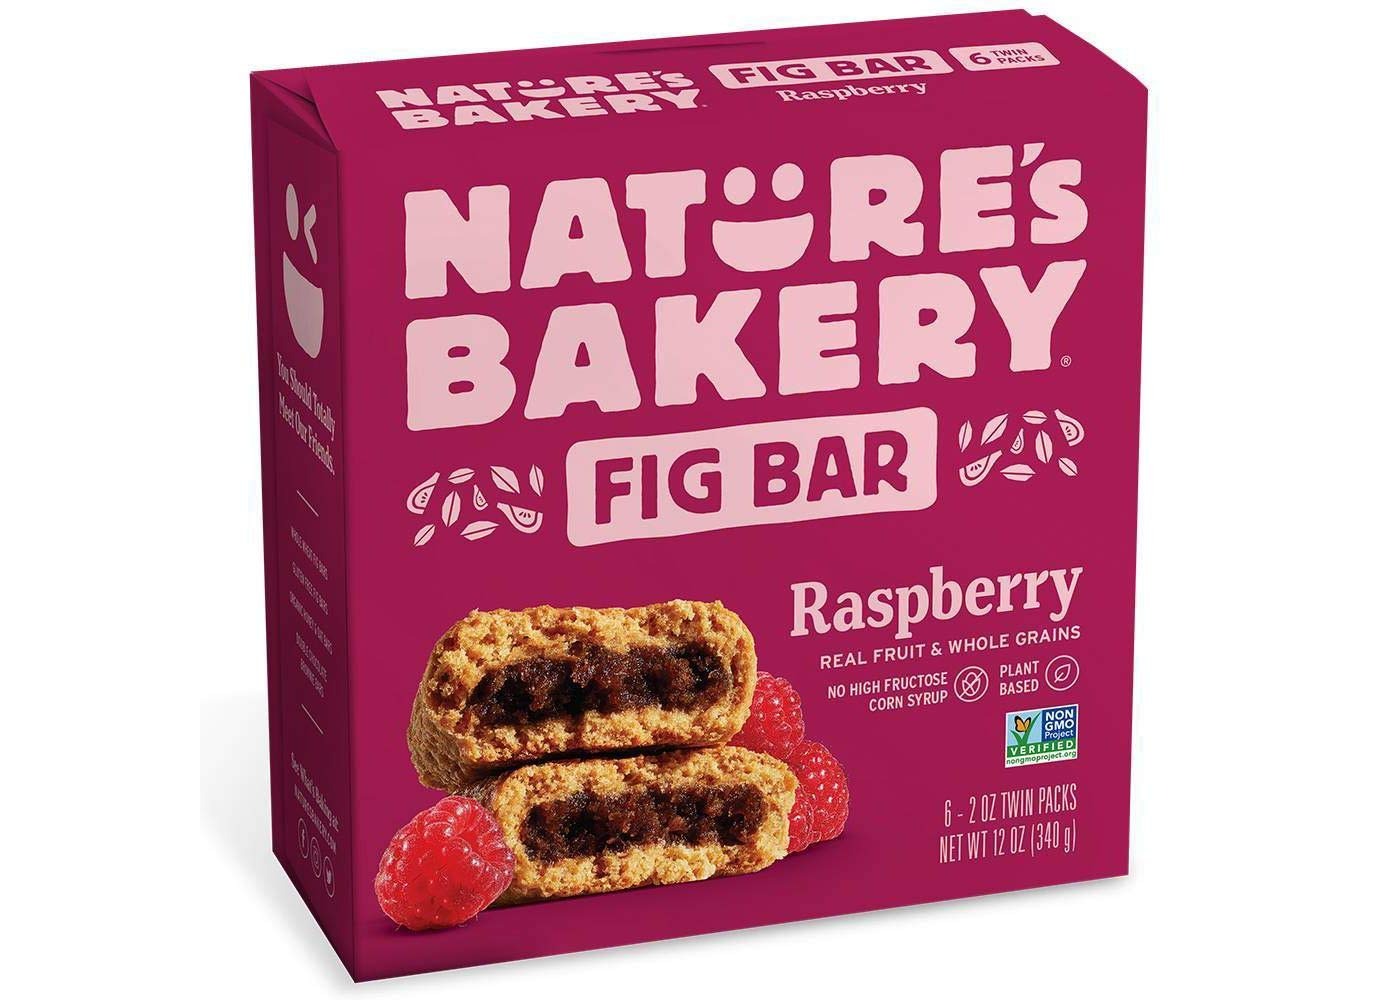
Item Name: Nature's Bakery Raspberry Real Fruit, Whole Grain Fig Bar - 6 Bars. (12 oz.)
Value: 12.0
Unit: Ounce

Price: 5.24